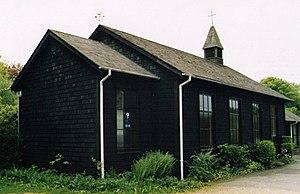
Everton est un village de la paroisse civile de Hordle, près de Lymington, en Angleterre, comté de Hampshire.